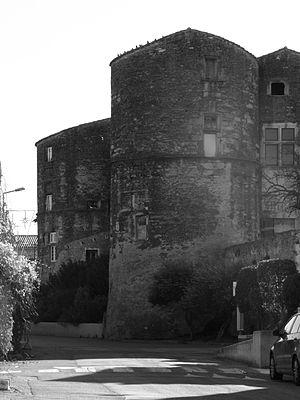
Tours nord et sud du château de Générac (Gard, France)
Générac est une commune française située dans le département du Gard, en région Occitanie.
Le château de Générac est un château situé à Générac, dans le département du Gard et la région Occitanie.